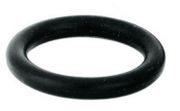
106021 ALC-106021
Brand: Chemtech Scientific Incorporated
ALC-106021 • NW16 (KF16, QF16) Flange Size • Hydrogenated Nitrile Butadiene Rubber (HNBR) • NW16 HNBR O-Ring
Category: Home & Garden > Kitchen & Dining > Kitchen Appliance Accessories > Vacuum Sealer Accessories